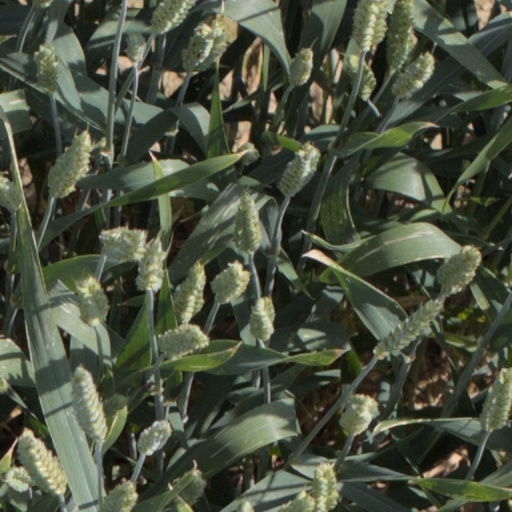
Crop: wheat